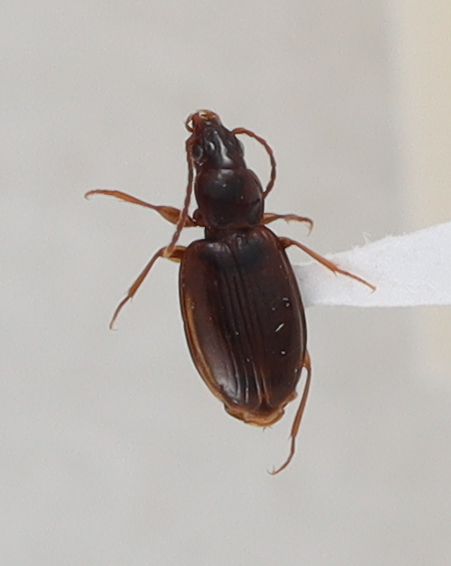
Scientific name: Trechus obtusus
Plot: 14
Trap: S
Collected: 20200929